Normans

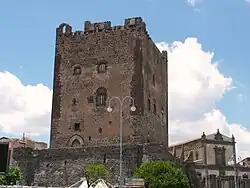
The early Norman castle at Adrano

The Hauteville family achieved princely rank by proclaiming Prince Guaimar IV of Salerno "Duke of Apulia and Calabria". He promptly awarded their elected leader, William Iron Arm, with the title of count in his capital of Melfi. The Drengot family thereafter attained the principality of Capua, and Emperor Henry III legally ennobled the Hauteville leader, Drogo, as ""dux et magister Italiae comesque Normannorum totius Apuliae et Calabriae"" (""Duke and Master of Italy and Count of the Normans of all Apulia and Calabria"") in 1047.